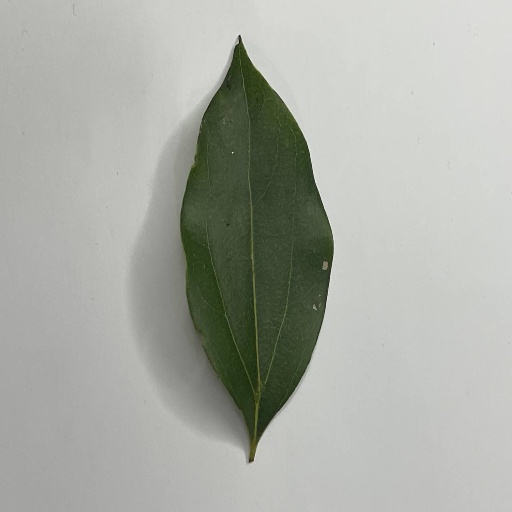
Species: Camphor
Leaf condition: Healthy Leaf